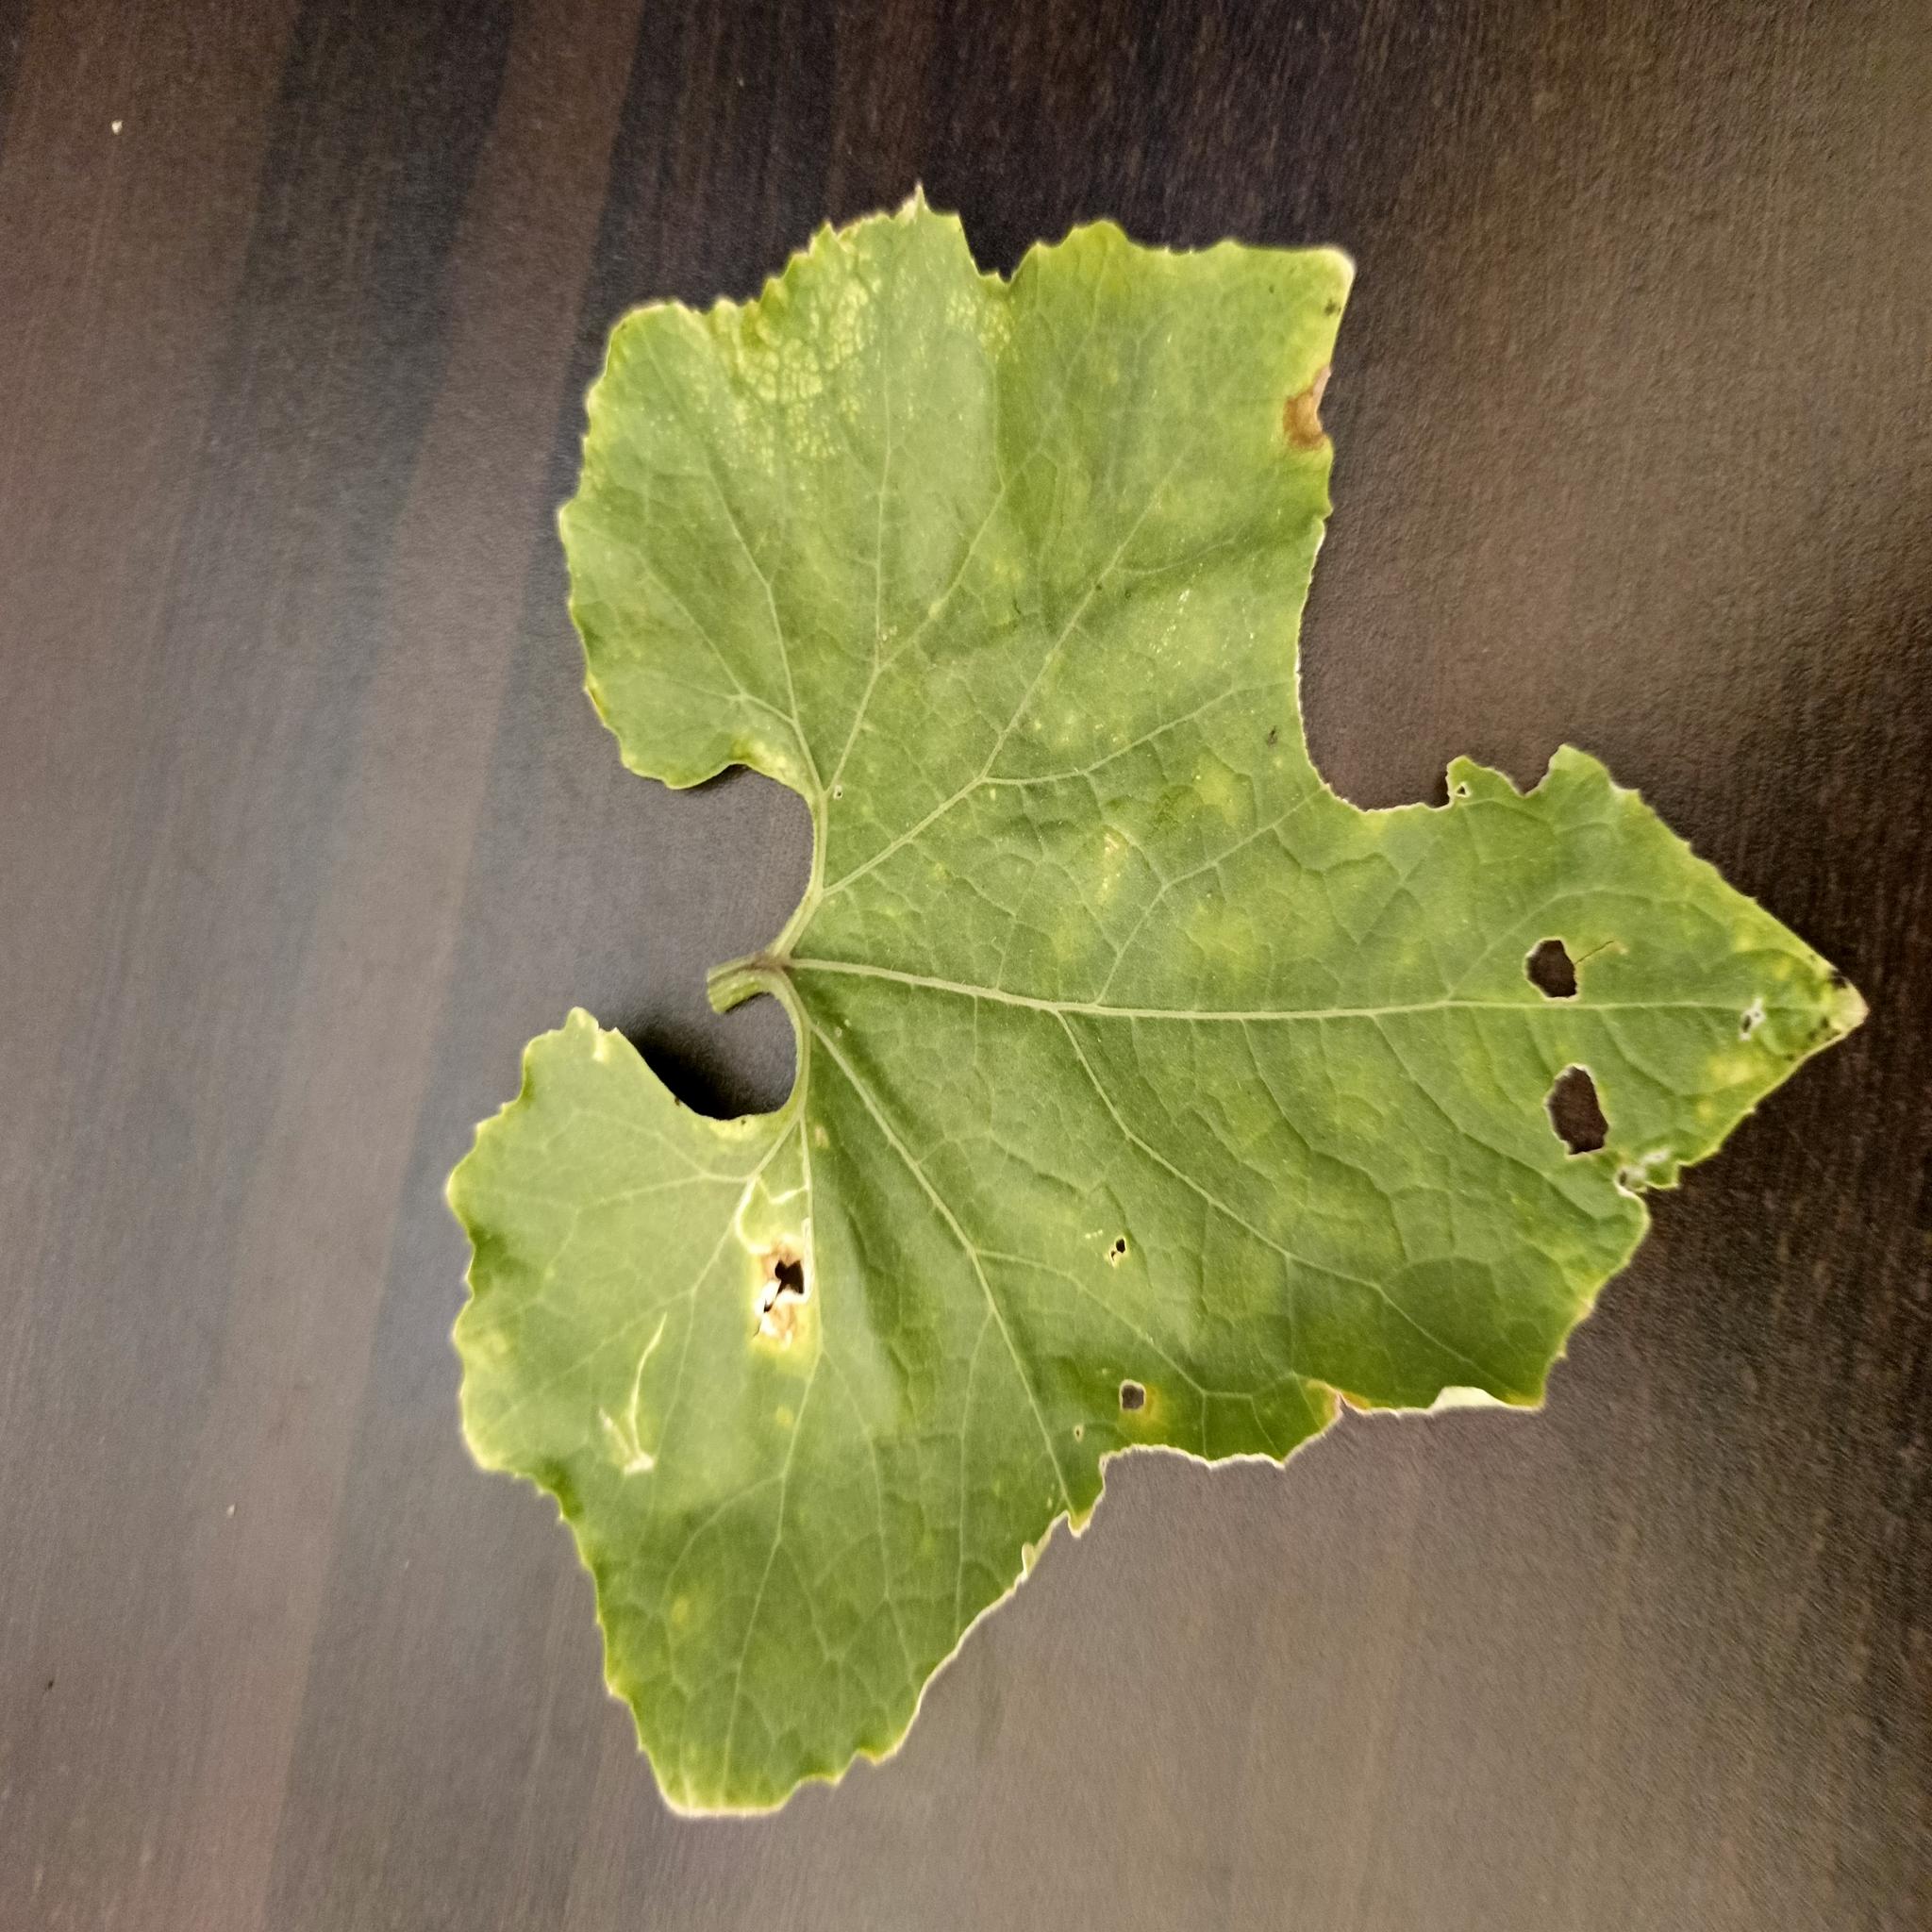
Label: Leaf miner